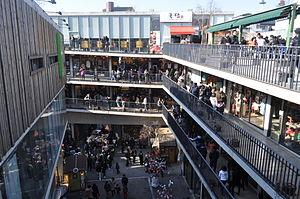
Insa-dong ou Insadong est un quartier ou dong de Séoul en Corée du Sud. La rue principale est Insadong-guil qui est reliée par une multitude de ruelles qui mènent plus profondément dans le quartier avec des galeries modernes et des salons de thé. À une époque, c'était le plus grand marché d'antiquités et d'œuvres d'art en Corée.